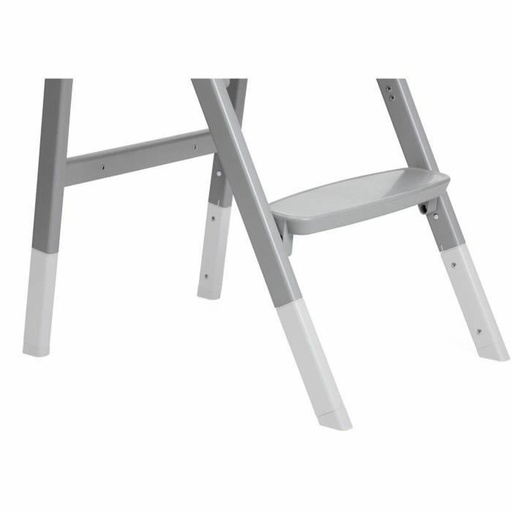
Barre di estensione Chicco Crescendo Lite
Brand: Chicco
I bambini meritano il meglio, per questo ti presentiamo Barre di estensione Chicco Crescendo Lite , ideale per coloro che cercano prodotti di qualità per i più piccoli! Scopri Chicco e altre marche e brevetti ai migliori prezzi! Tipo: Ascensore Colore: Grigio Caratteristiche: Estensibile Età consigliata: + 6 Mesi General Product Safety Regulations information: ARTSANA SPAIN, S.A.U. C/ Industrias 10 - Pol. Ind. Urtinsa Apartado 212, 28923 Alcorcón (MADRID – España) 28923 - Alcorcón +34916499000 chiccospain@artsana.com https://www.chicco.es/
Category: Baby & Toddler > Baby Transport Accessories